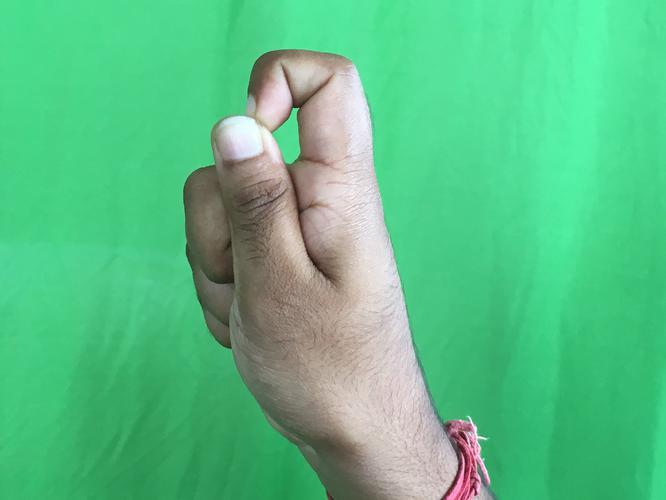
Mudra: Kapith
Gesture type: single_hand